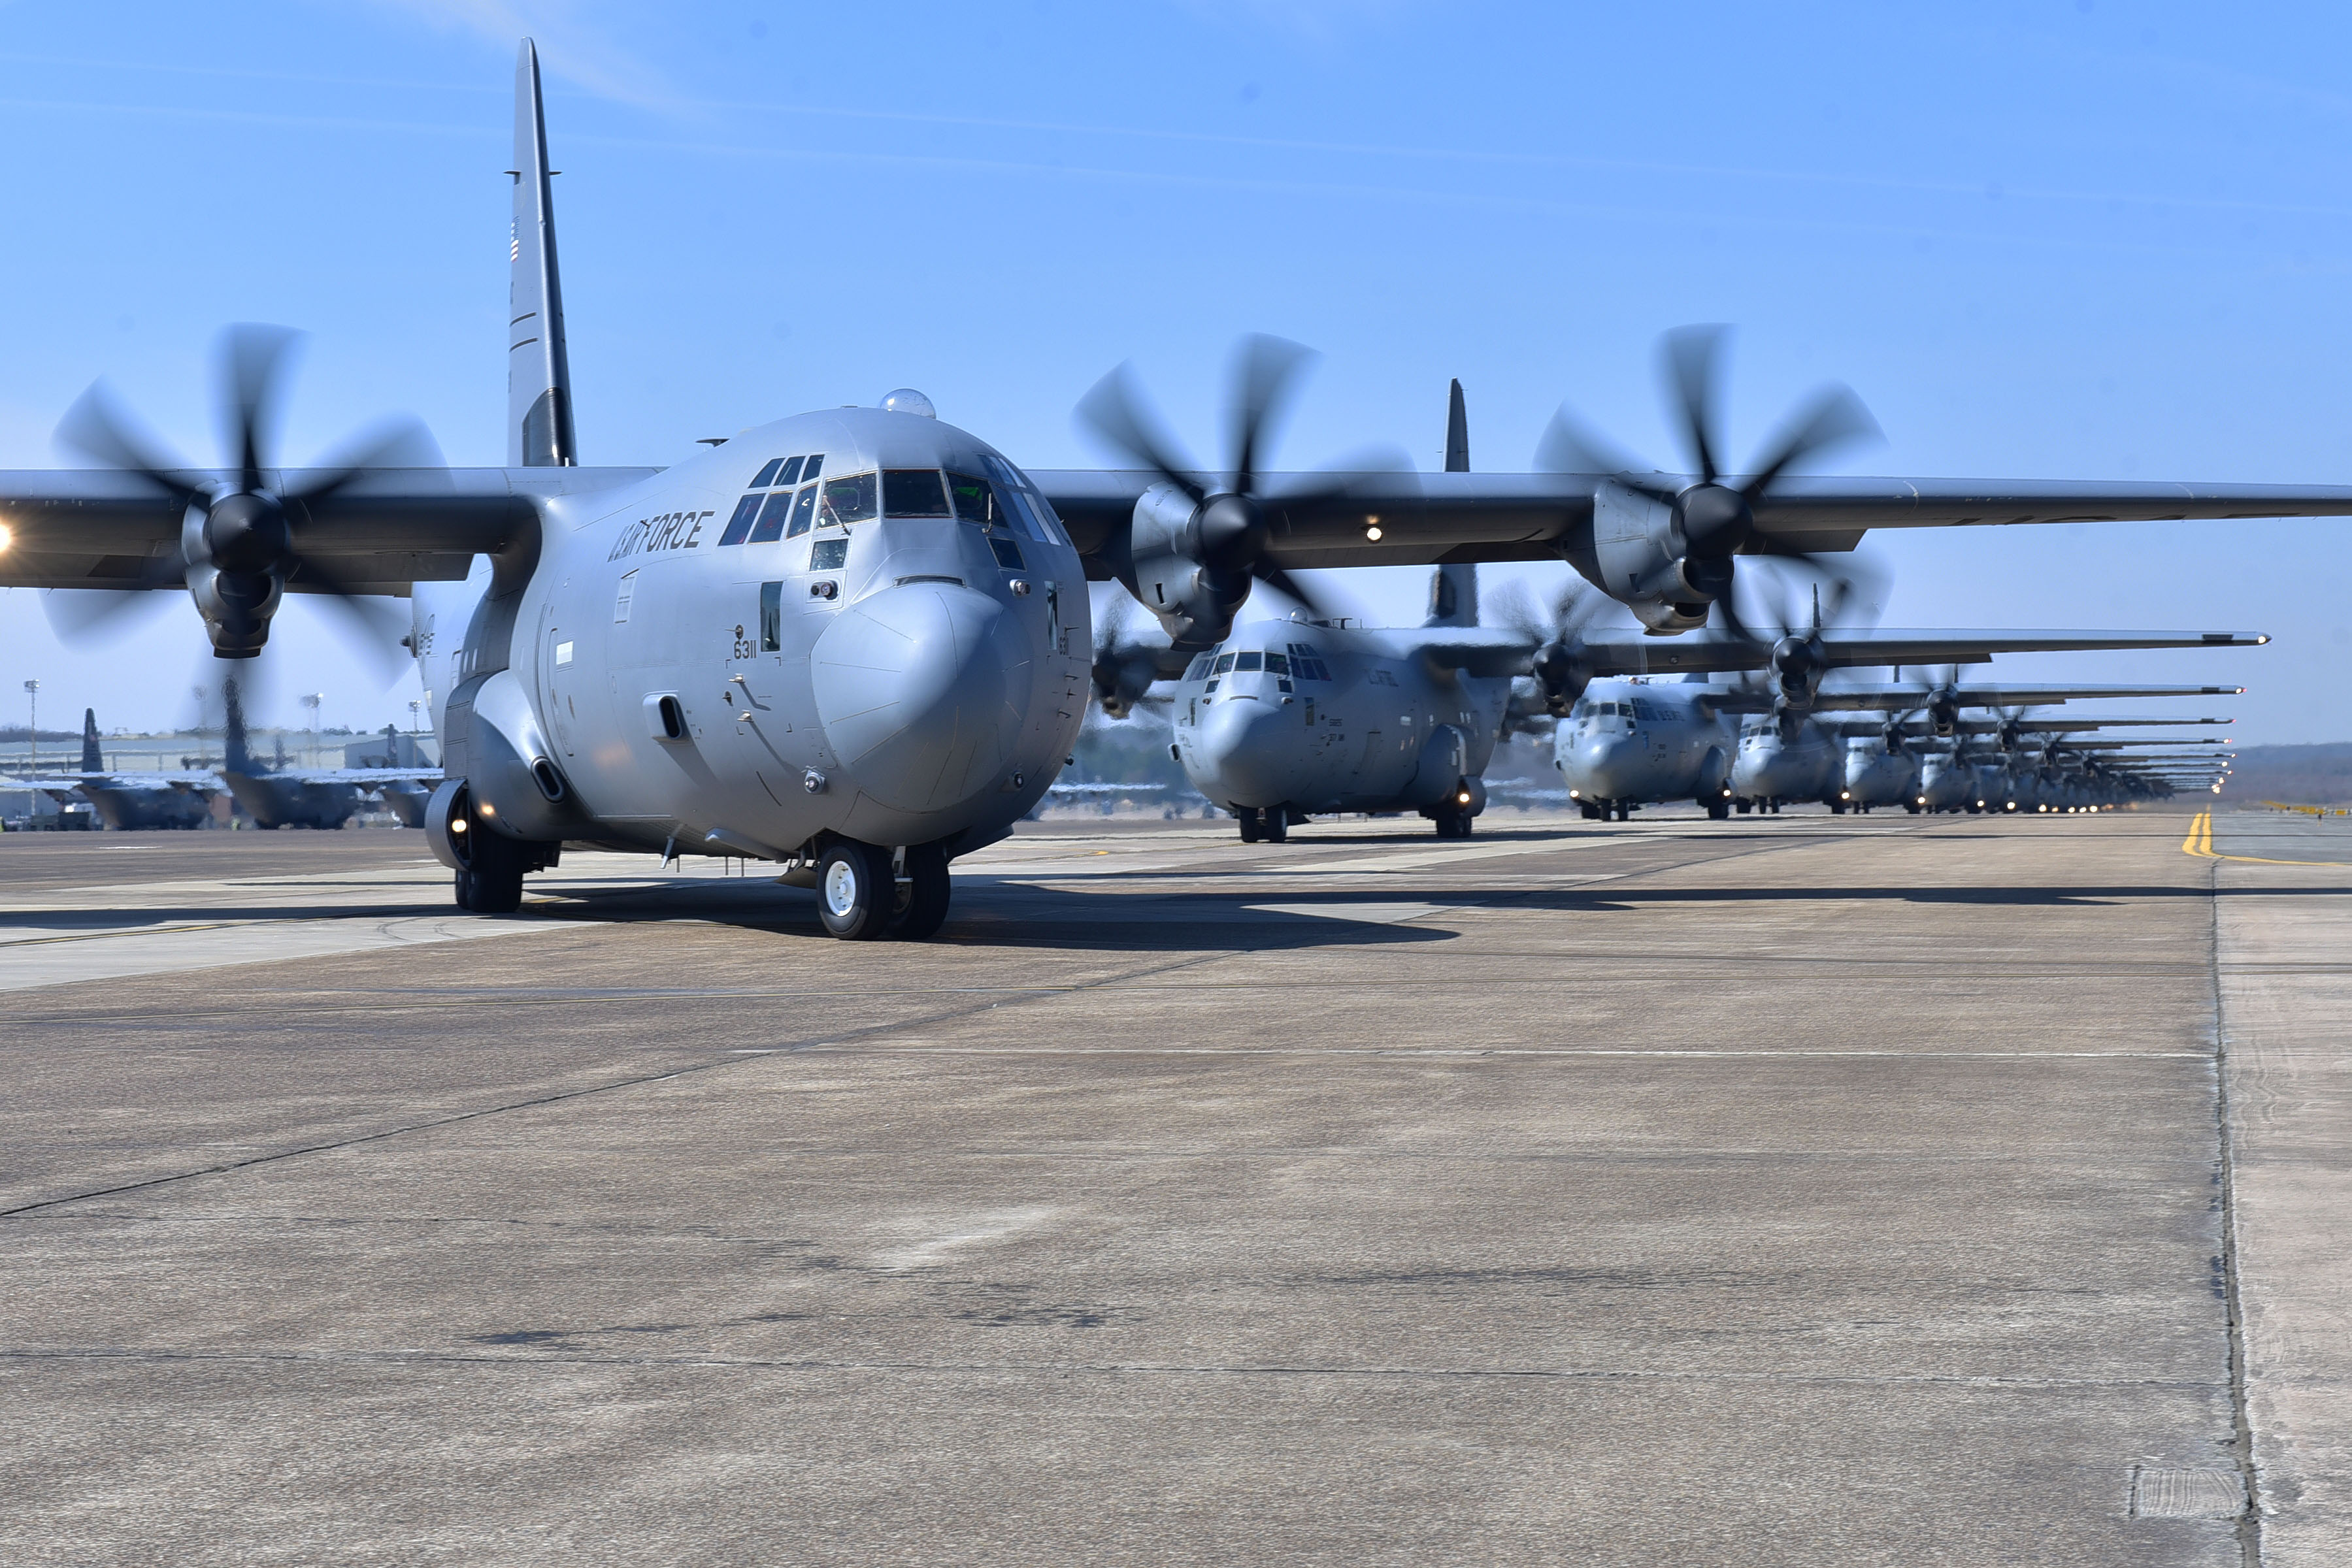
Vehicle type: Planes